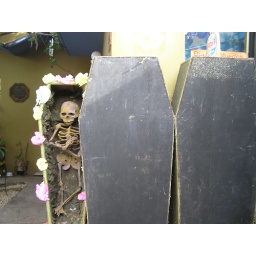
The boy in the box